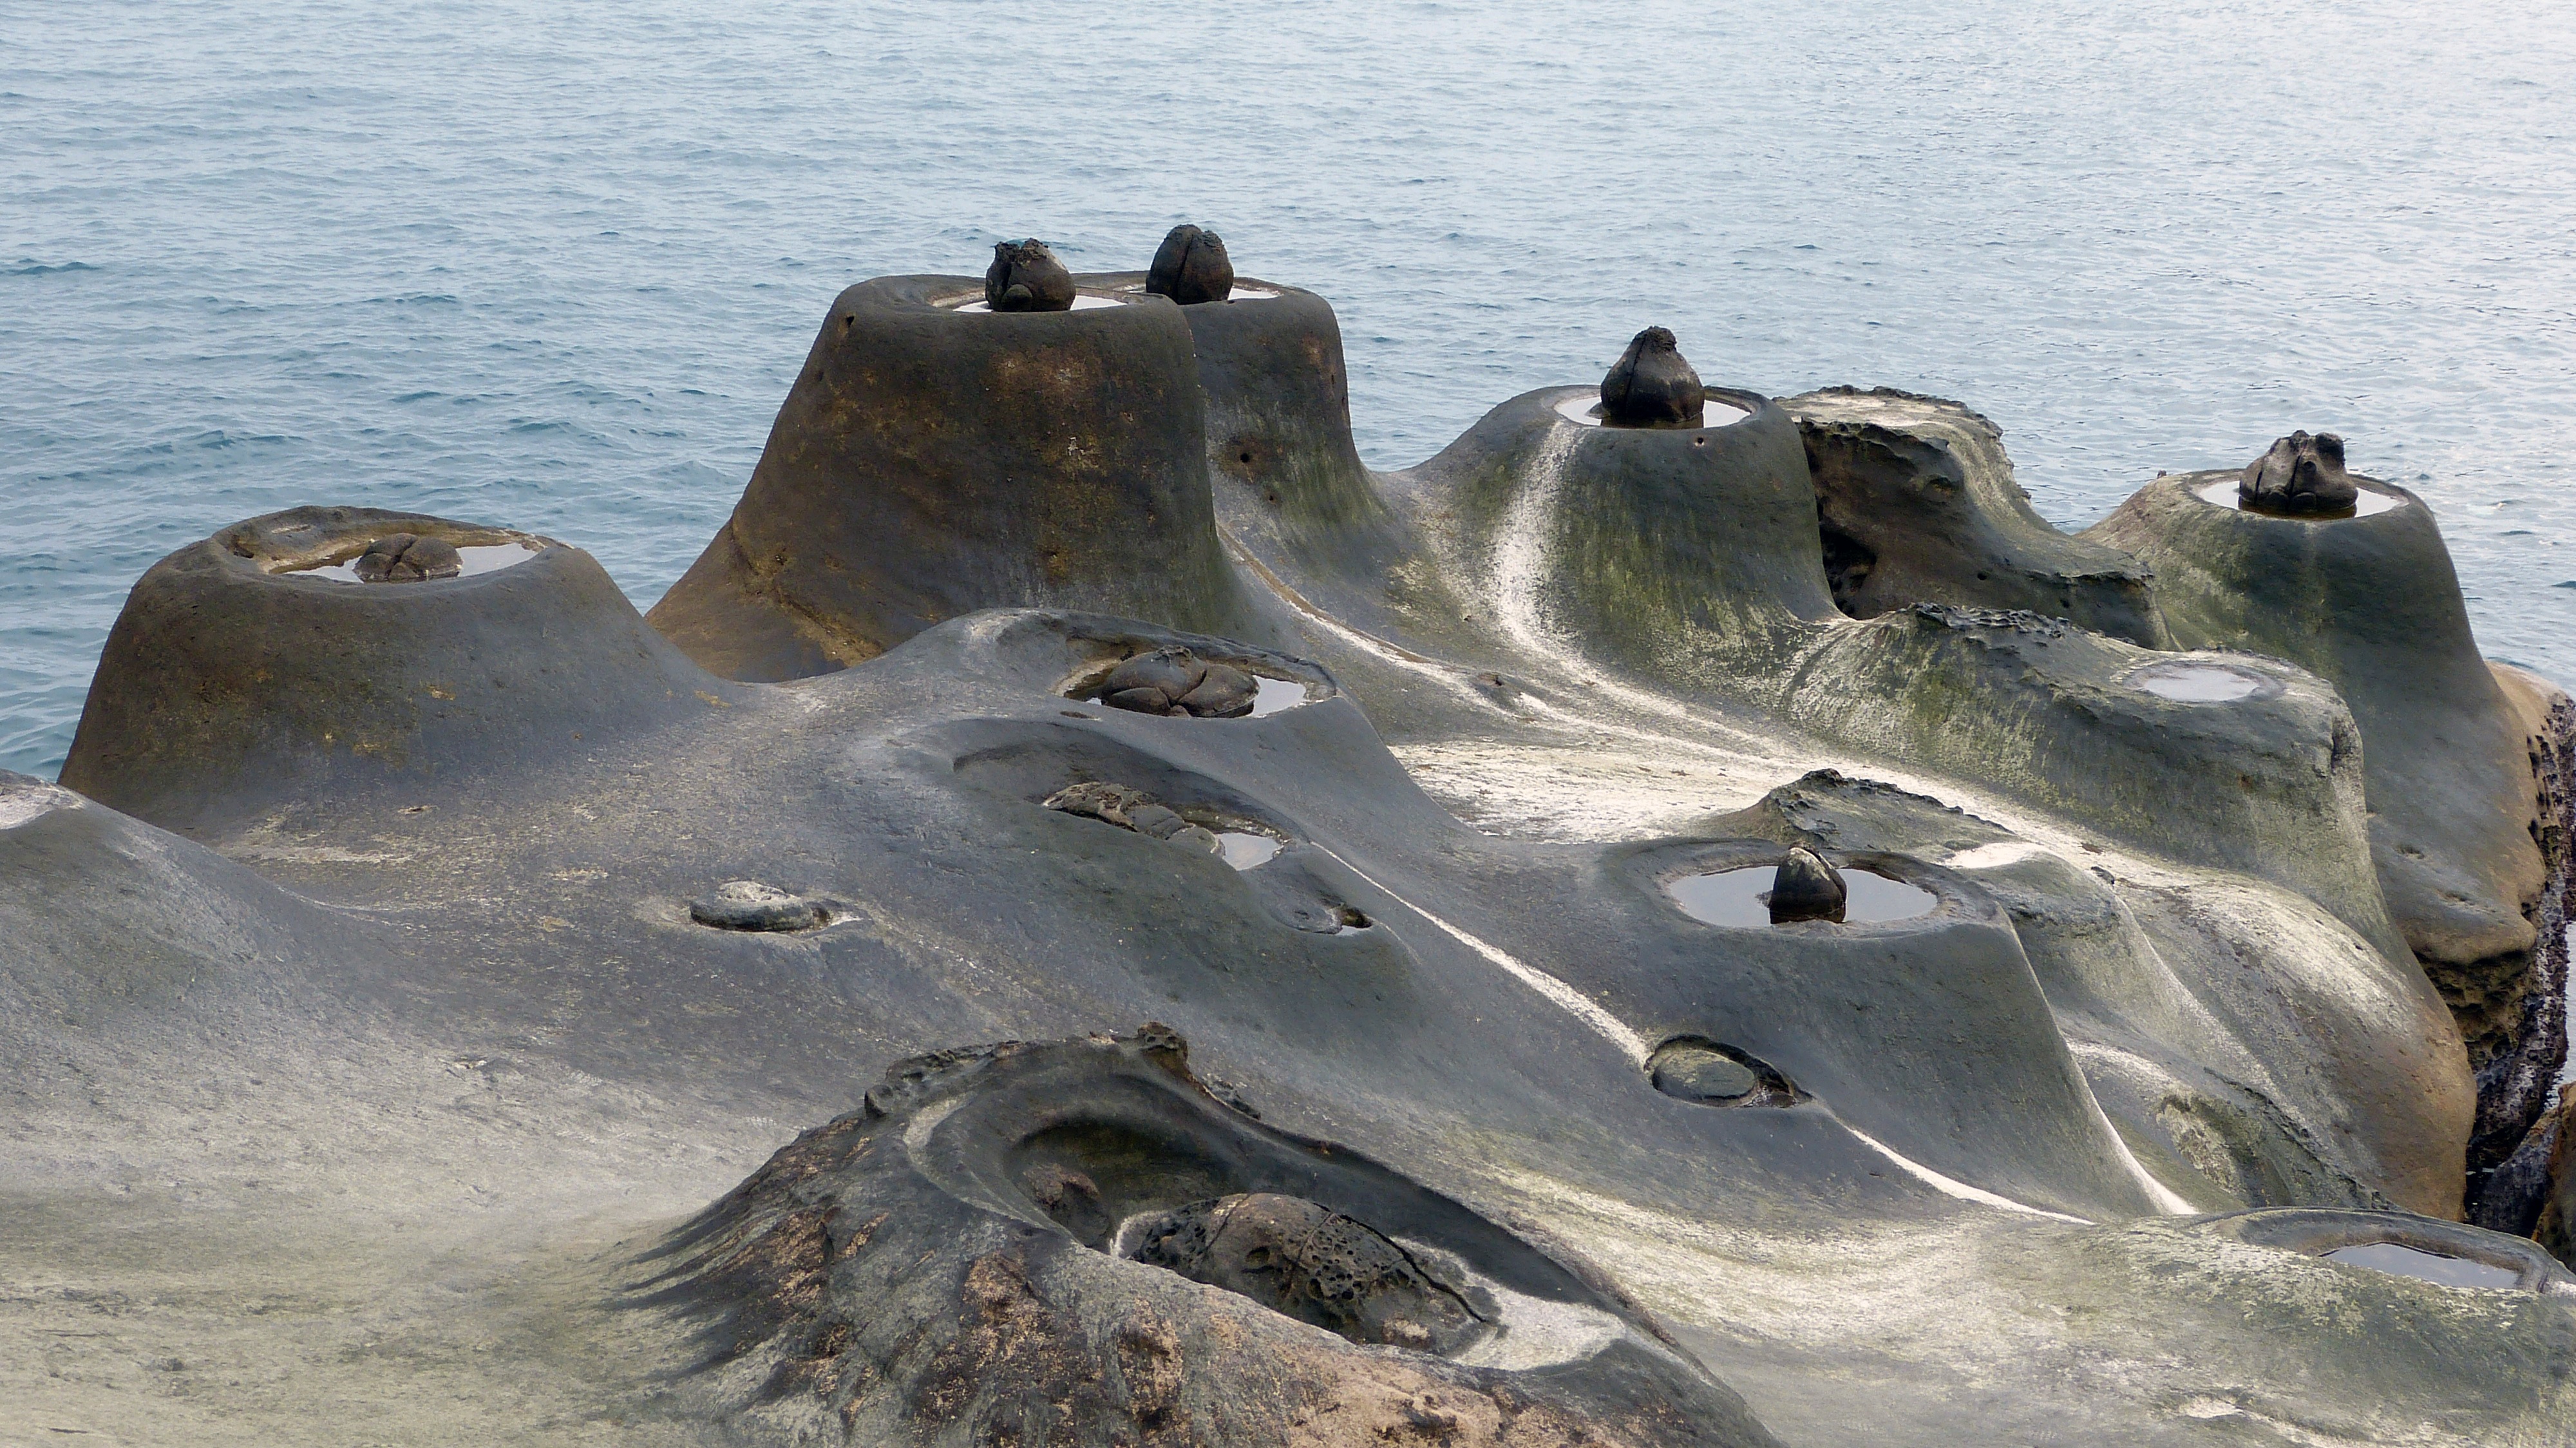
landscape, sea, coast, water, nature, sand, rock, vehicle, scenery, tourism, terrain, material, places of interest, geological, taiwan, tourist attraction, republic of china